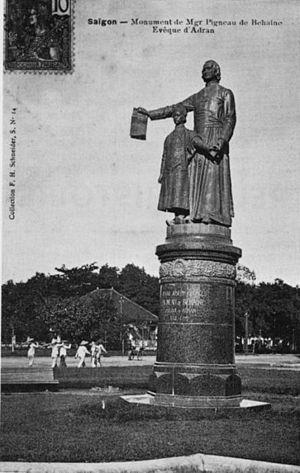
Pierre Pigneau de Behaine, né à Origny-en-Thiérache le 2 novembre 1741 et mort en Cochinchine le 9 octobre 1799, est un prêtre missionnaire français des Missions étrangères de Paris. Évêque de Cochinchine, il fut également diplomate et joua un rôle de premier plan dans les relations entre le royaume de France et l'empire d'Annam.
La place de la Commune-de-Paris est une petite place située dans le 1er arrondissement au centre de Hô-Chi-Minh-Ville au Vietnam.